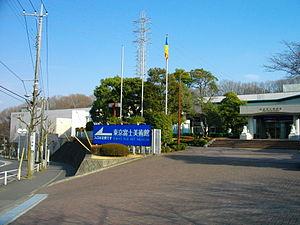
Cette liste présente les musées et les galeries d'art situés à Tokyo.